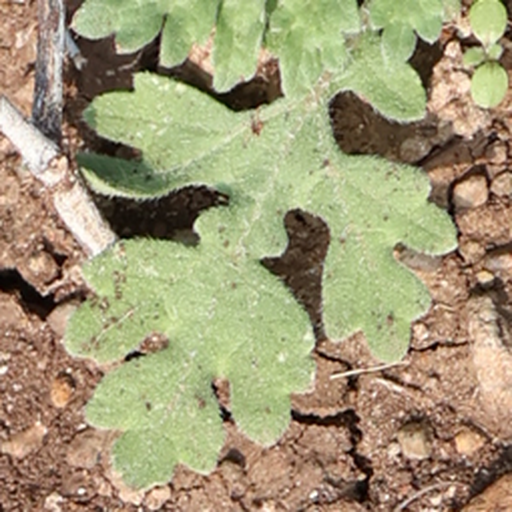
Weed species: Gajar_gavat_(Parthenium hysterophorus)